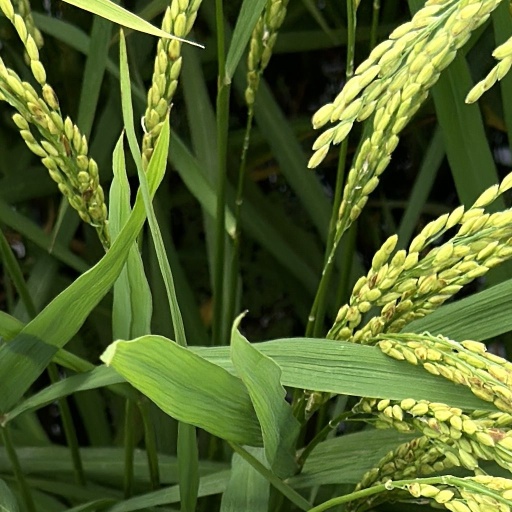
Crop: rice